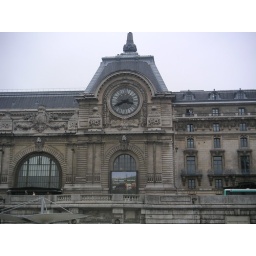
Probably my favorite building in Paris thus far, it used to be a train station.